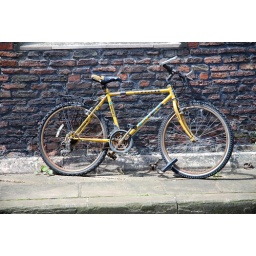
A rusty bike on the street in Cambridge